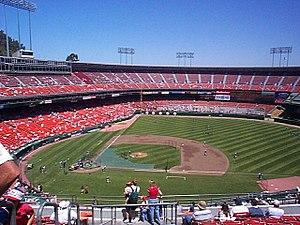
Le Candlestick Park était un stade de football américain situé sur Candlestick Point à San Francisco, en Californie.